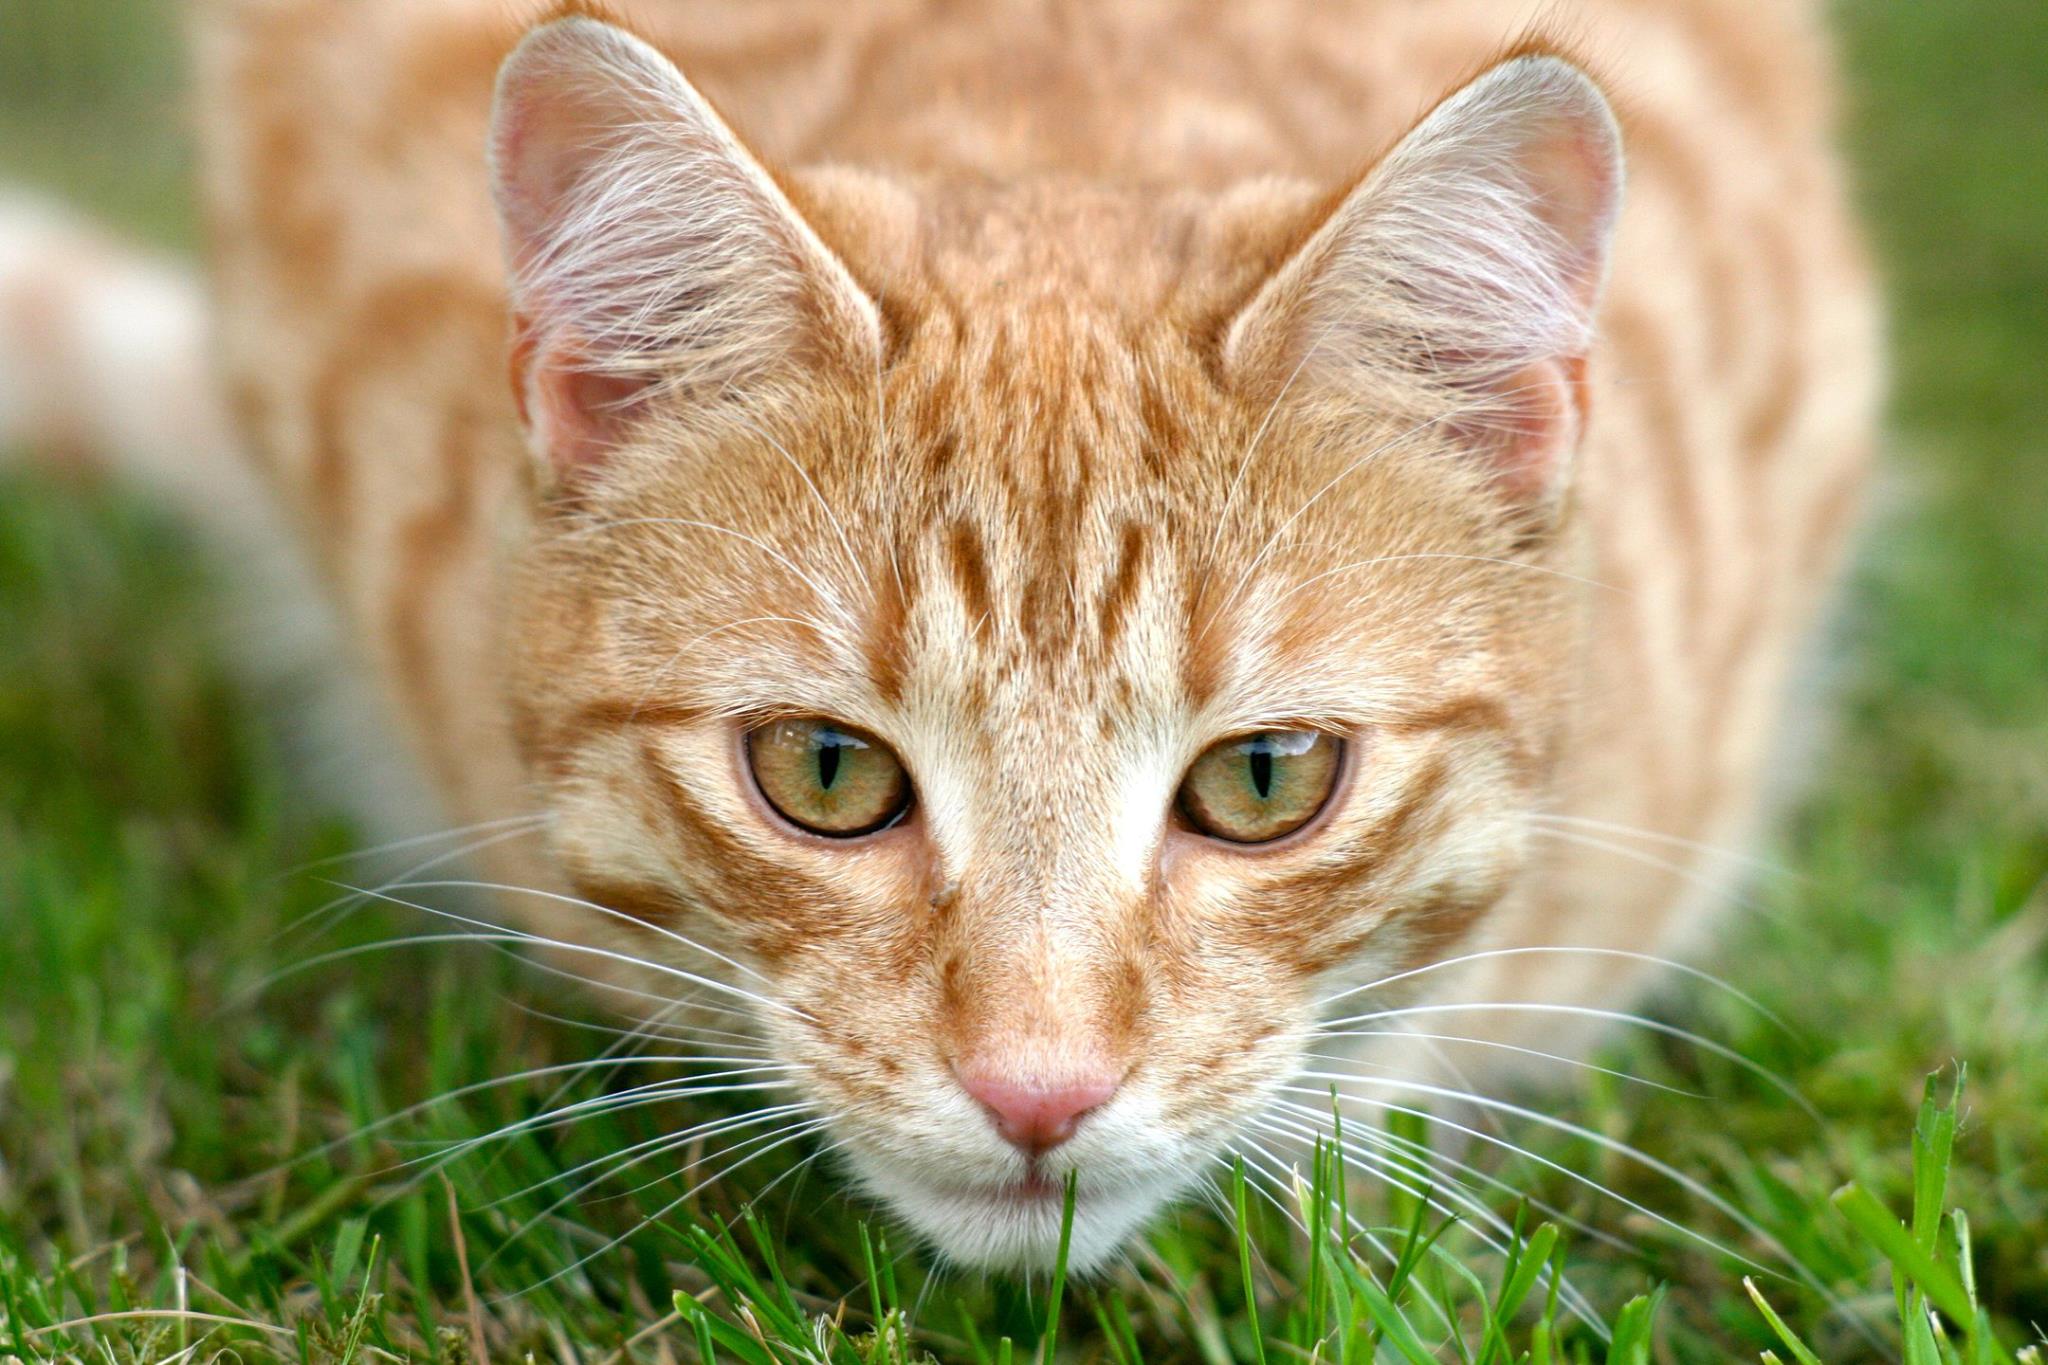
grass, animal, cute, looking, pet, fur, portrait, young, kitten, cat, feline, tabby, mammal, fauna, sit, close up, outdoors, eyes, whiskers, kitty, little, vertebrate, domestic, adorable, tabby cat, bengal, wild cat, small to medium sized cats, cat like mammal, domestic short haired cat, rusty spotted cat